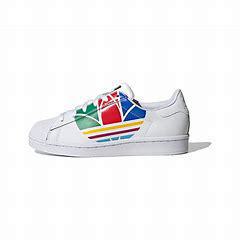
Brand: Adidas
Model: Superstar Pure